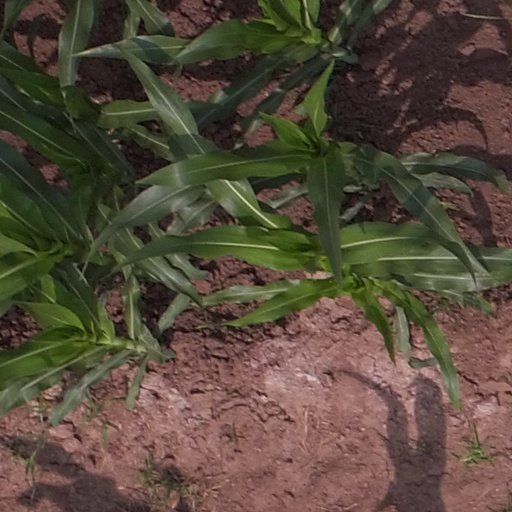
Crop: maize; corn